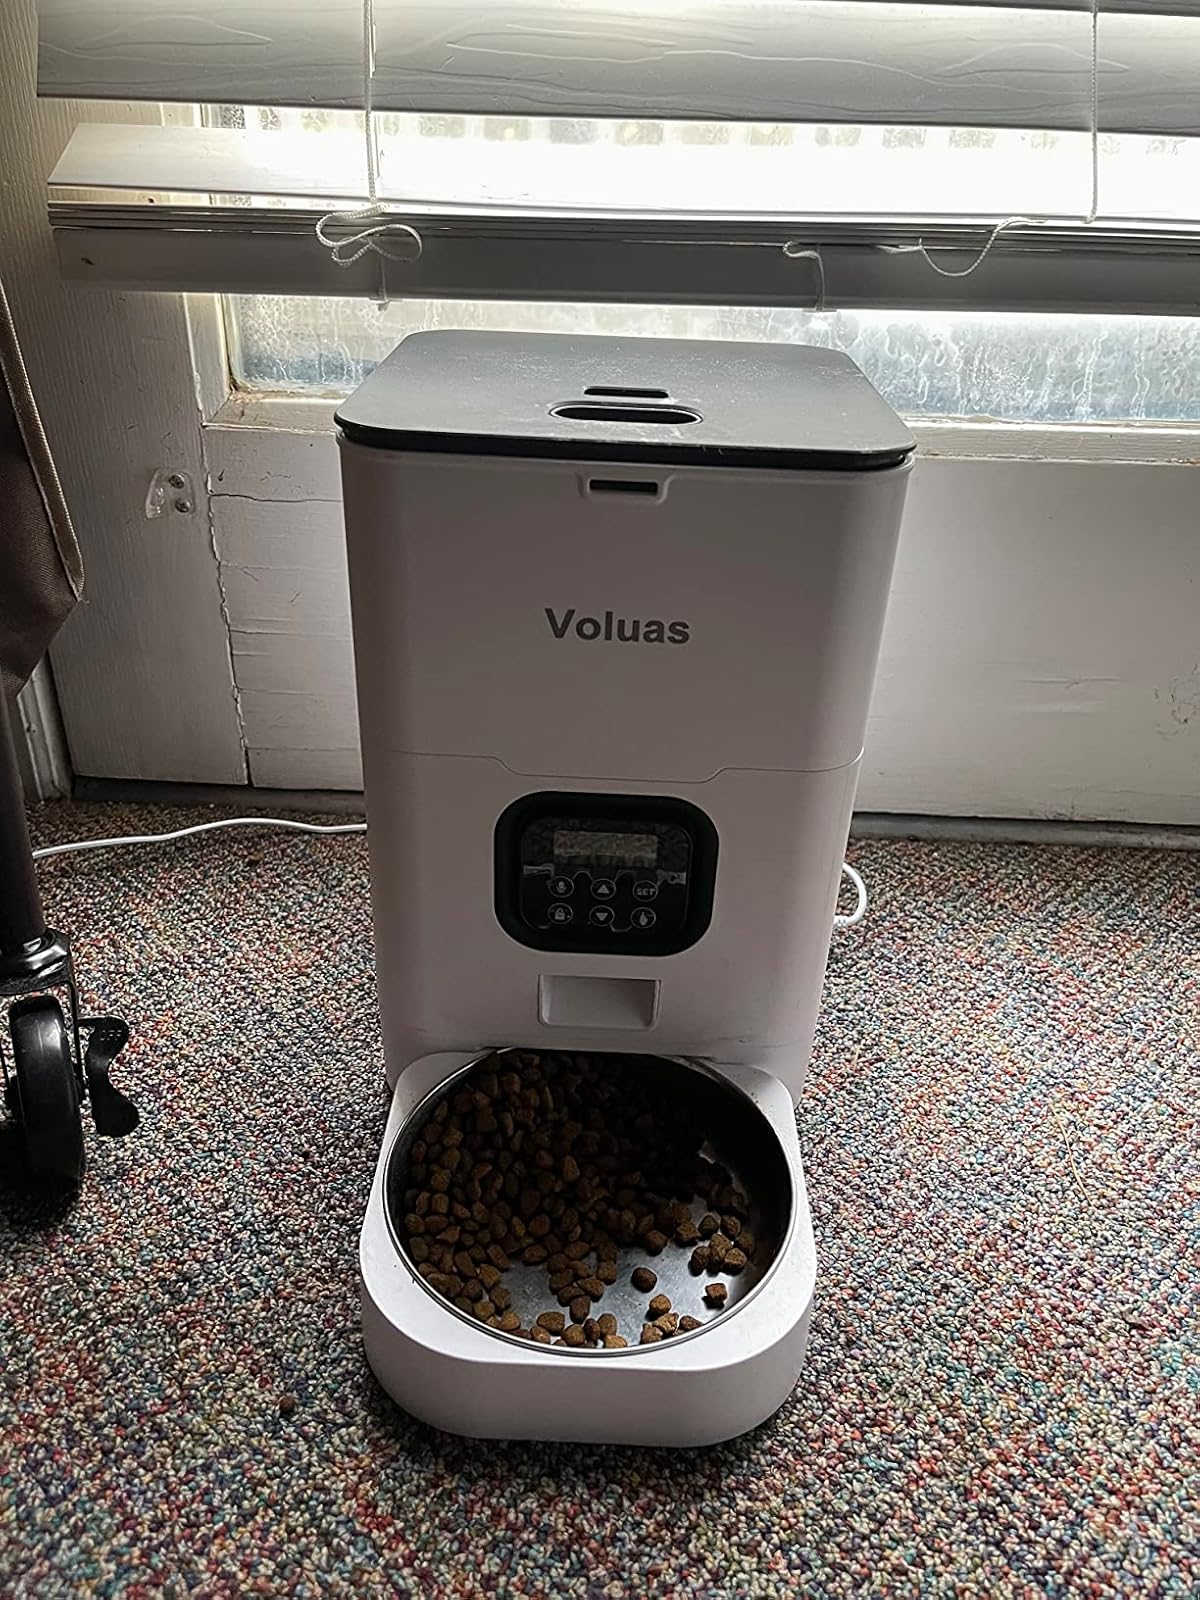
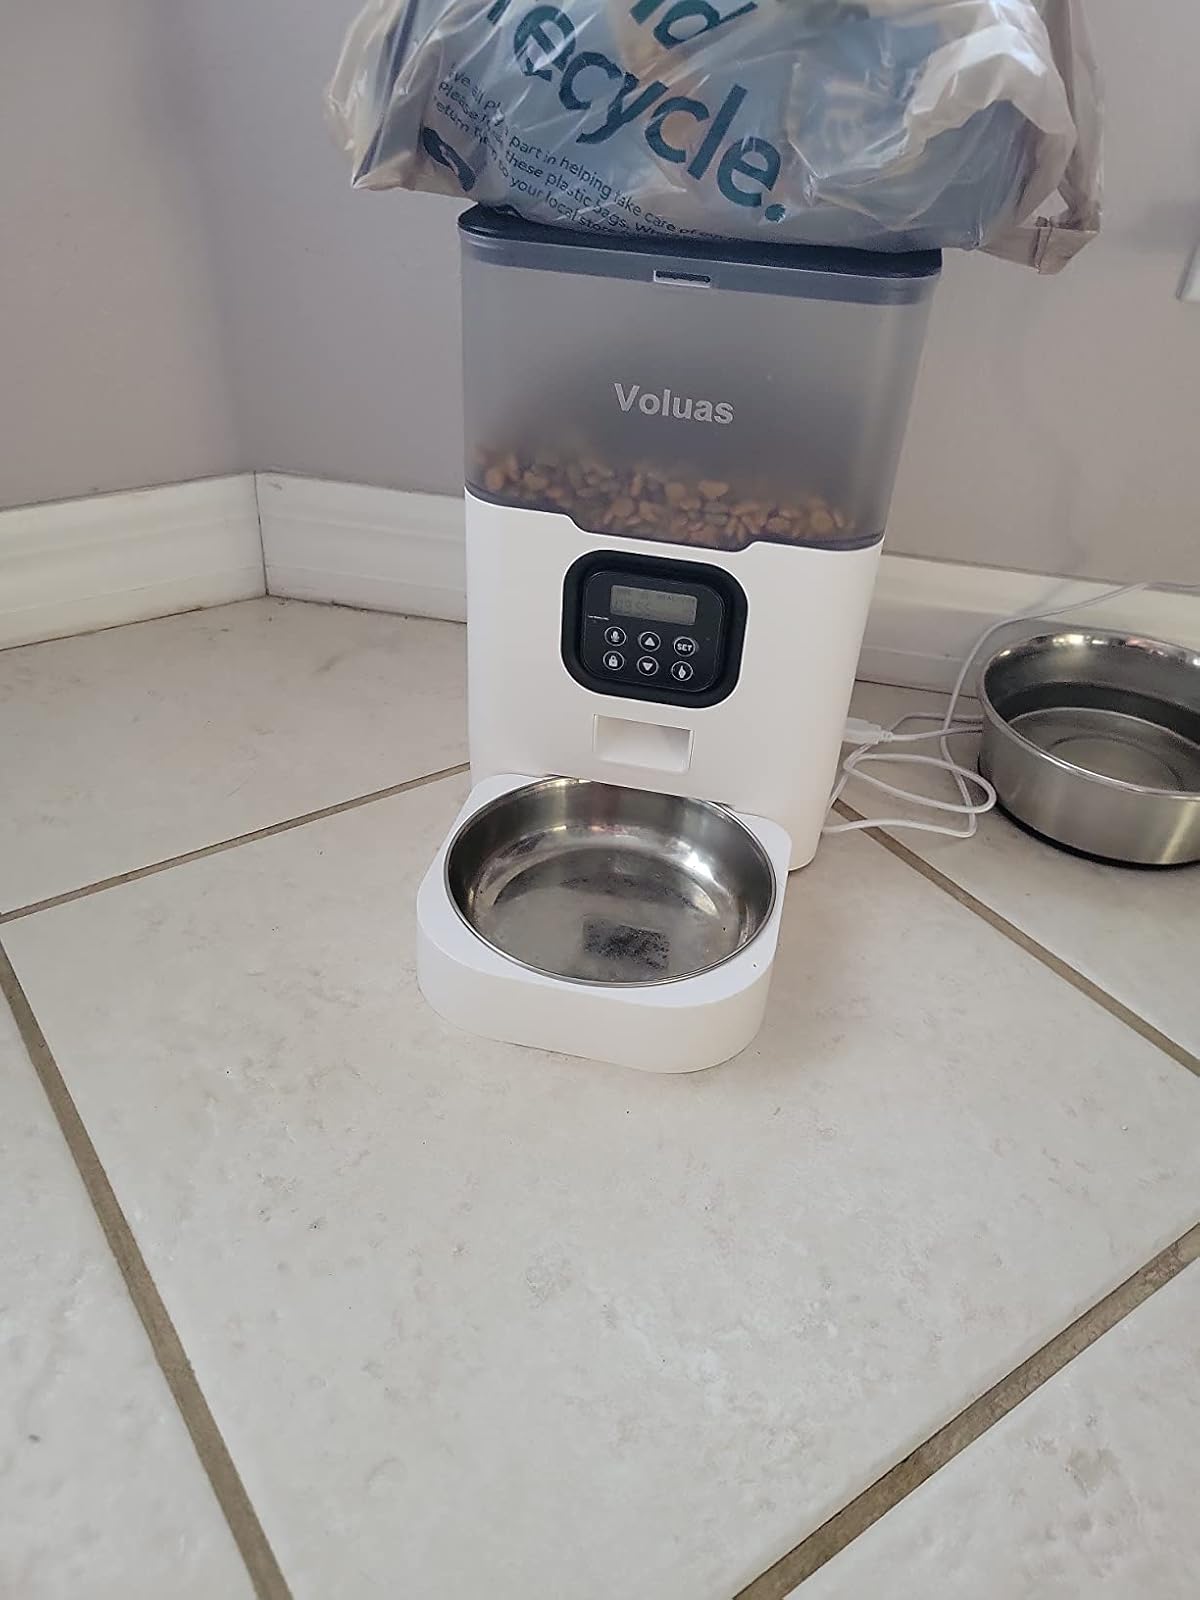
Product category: items_feeder
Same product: no